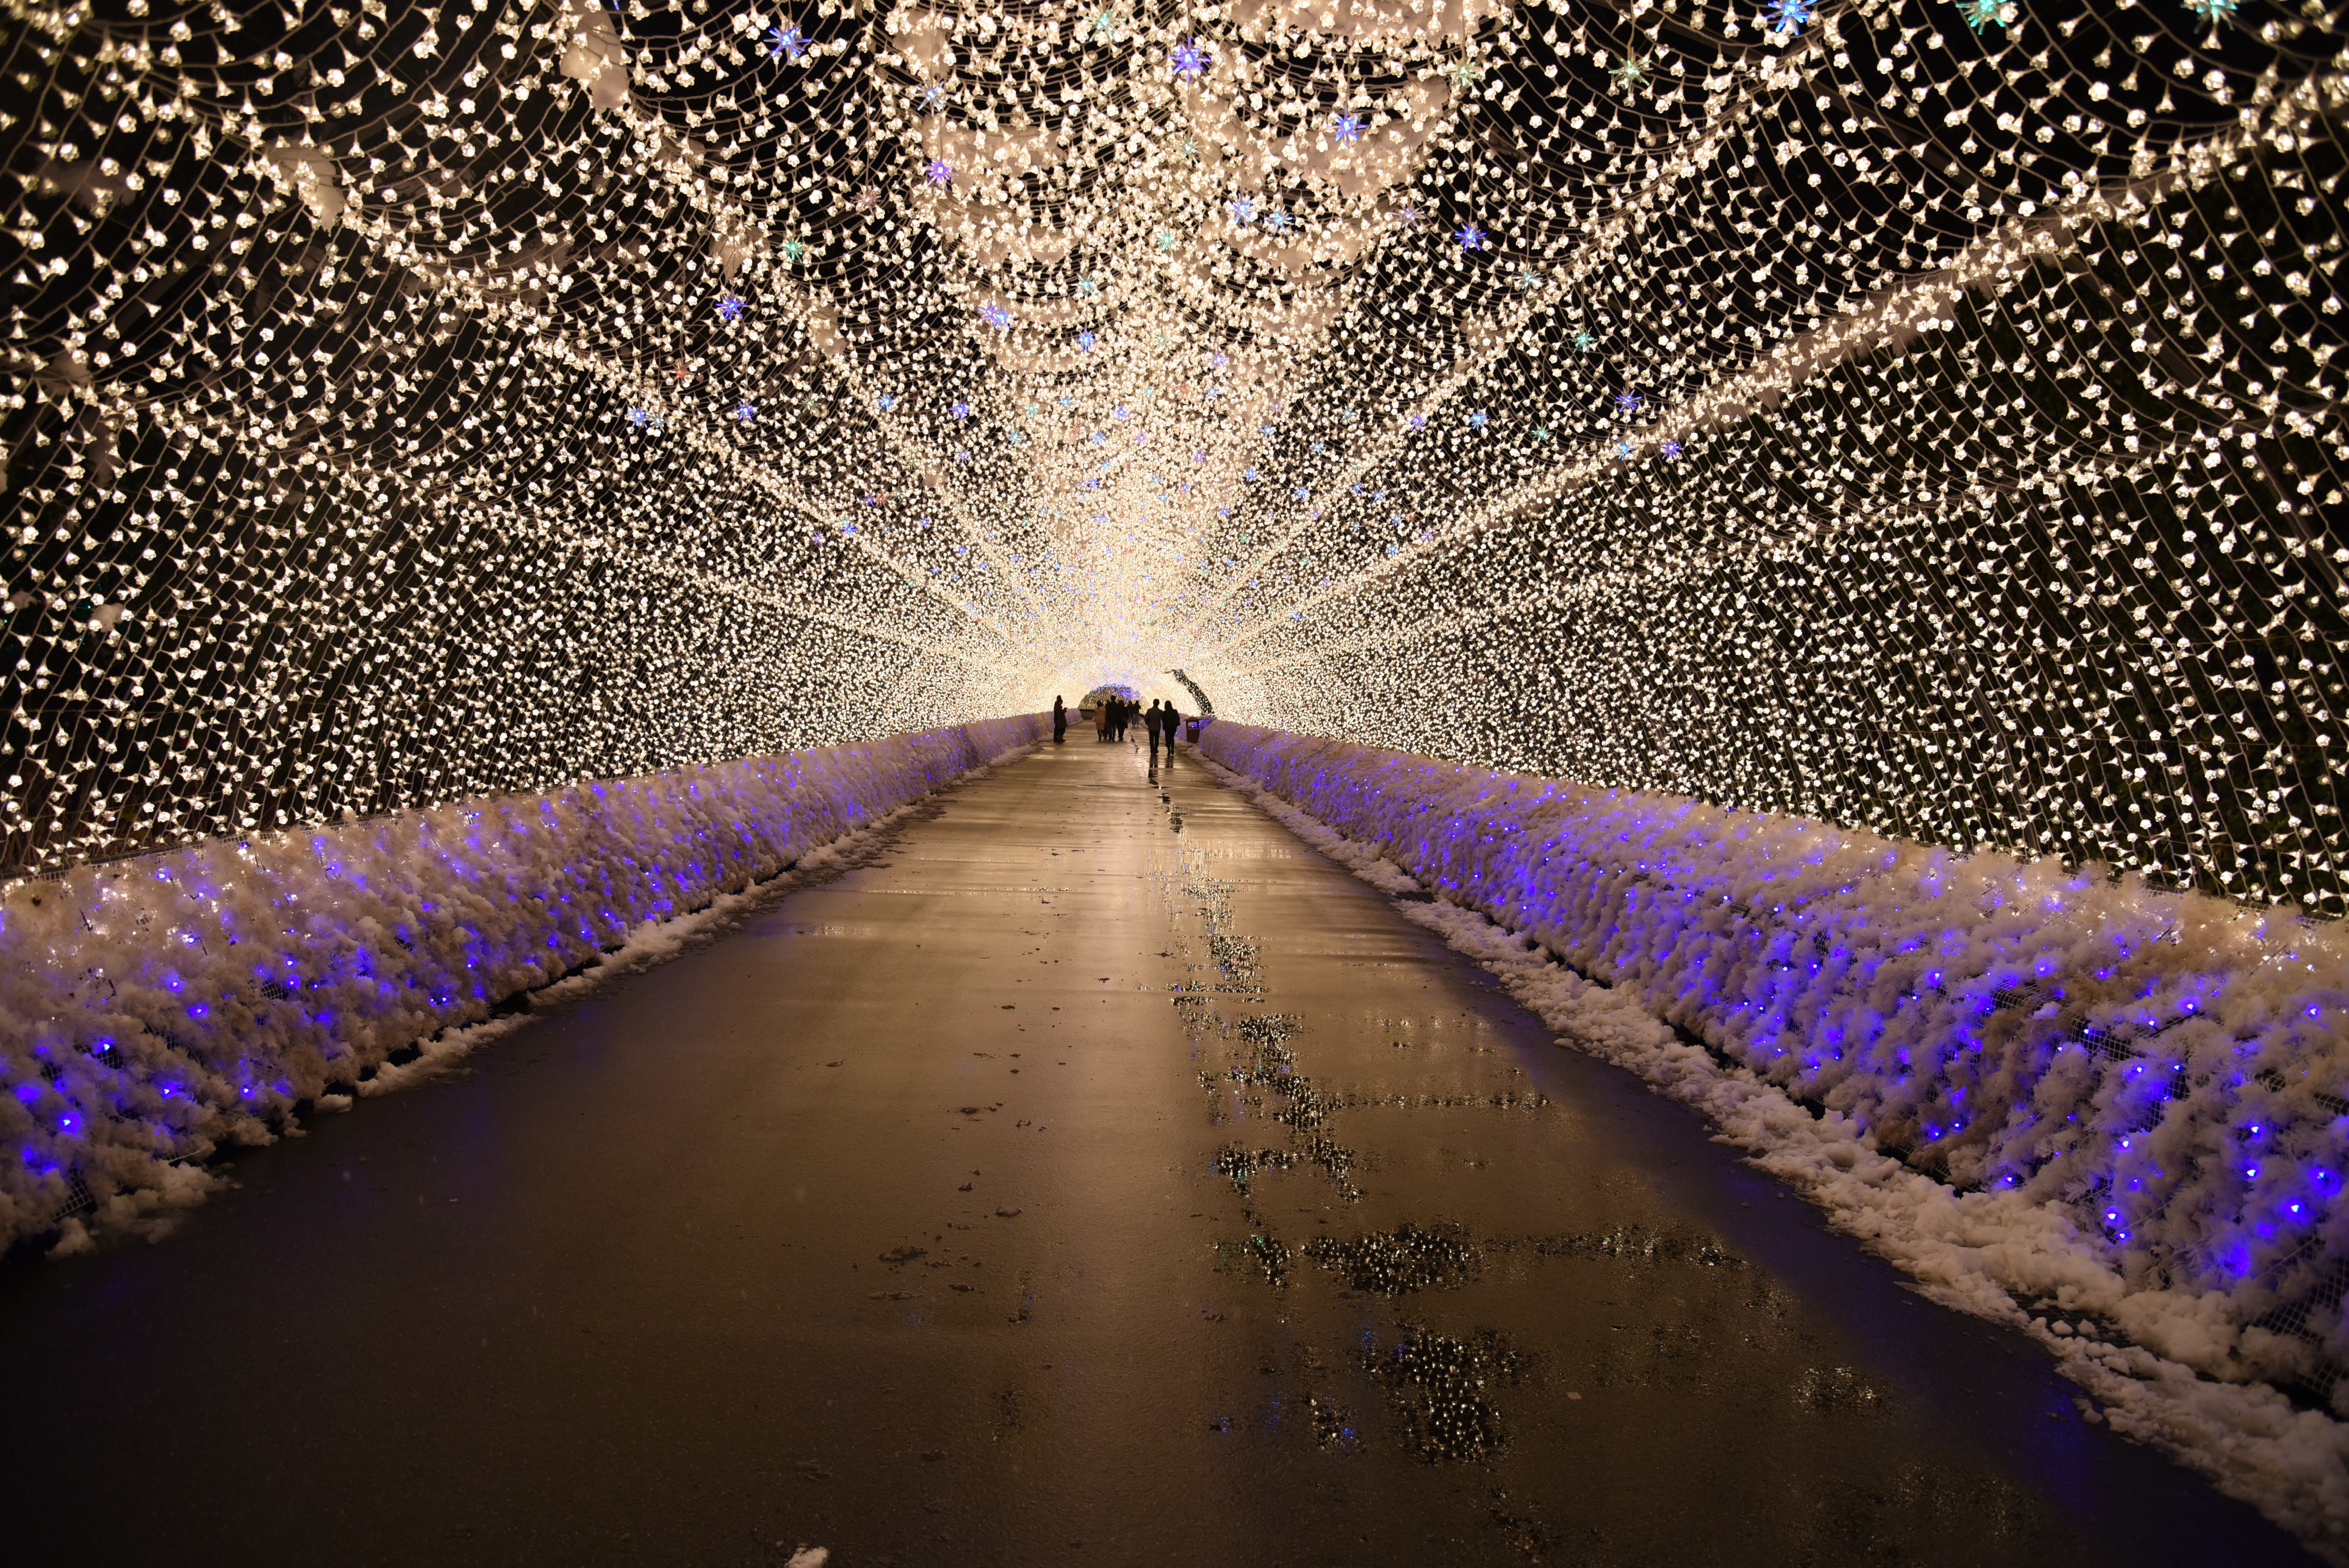
winter, light, night, sunlight, flower, decoration, reflection, color, japan, illuminated, infrastructure, symmetry, illumination, nagoya, mie, light festival, nabana no sato, nakashima, nabana